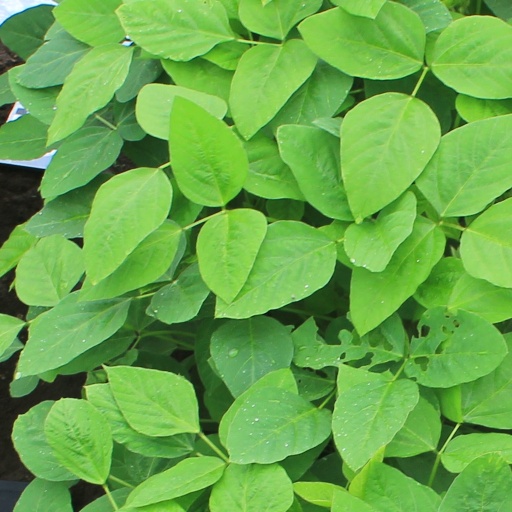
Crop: soybean